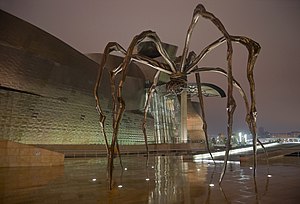
Louise Bourgeois
« Maman »
"Louise Joséphine Bourgeois var en fransk-amerikansk billedkunstner og skulptør. Hun var især kendt en række overdimensionerede edderkoppeskulptur kaldet Maman, som gav hende tilnavnet ""Edderkoppekvinden"".